Motueka

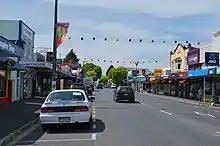
State Highway 60 runs through the centre of Motueka.

Horticulture is the main industry in the area surrounding Motueka, and the town benefits directly from this. Some of the main crops are apples, beer hops and kiwifruit. Sheep and cattle farming also contribute to the local economy.